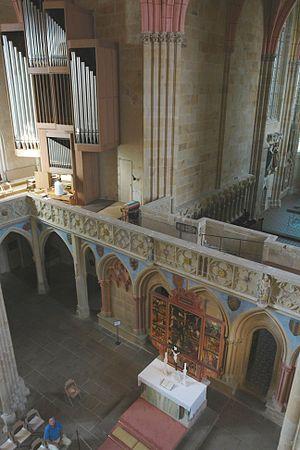
La cathédrale de Meissen consacrée à saint Jean et à saint Donat est l'édifice religieux principal de la ville de Meissen en Allemagne. Construite sur la colline dominant l'Elbe, elle est avec le château d'Albrechtsburg le point culminant de la ville.